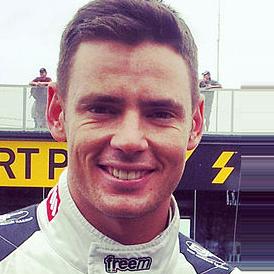
Age: 23